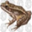
Label: frog